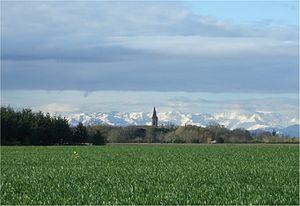
Sur fond de Pyrénées, l'église de Seysses
Seysses est une commune française qui se situe dans le département de la Haute-Garonne en région Occitanie.